Sumner Z. Kaplan

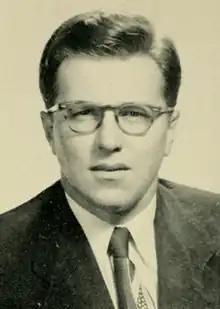

Sumner Zalman Kaplan (February 3, 1920 – March 20, 2011) was an American soldier, politician, and judge. Kaplan served in the United States Army in World War II, and later continued to serve in the United States Army Reserve. Kaplan was elected to the Massachusetts House of Representatives in 1954, and left after an unsuccessful run for the Massachusetts State Senate. Later serving in local elected offices in Brookline, Massachusetts, he was appointed as a judge in 1983, remaining in that position for ten years.